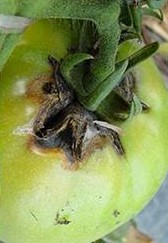
Plant: Tomato
Disease: tomato early blight